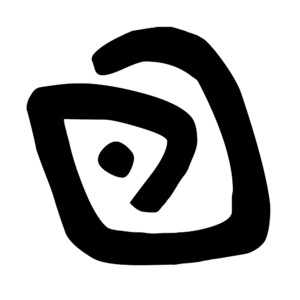
Atlantide, l'empire perdu, ou Atlantis, l'empire perdu au Québec, est le 71ᵉ long-métrage d’animation et le 41ᵉ « Classique d’animation » des studios Disney, sorti en 2001.